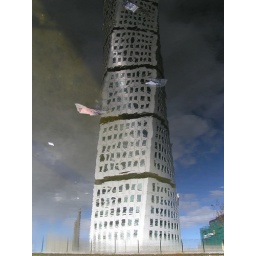
This is actually a water reflection of Turning Torso, the tallest building in Sweden.